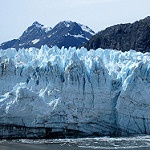
Scene: Outdoor